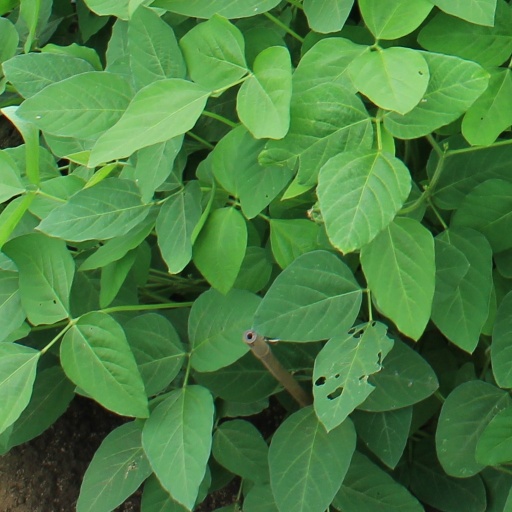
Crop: soybean